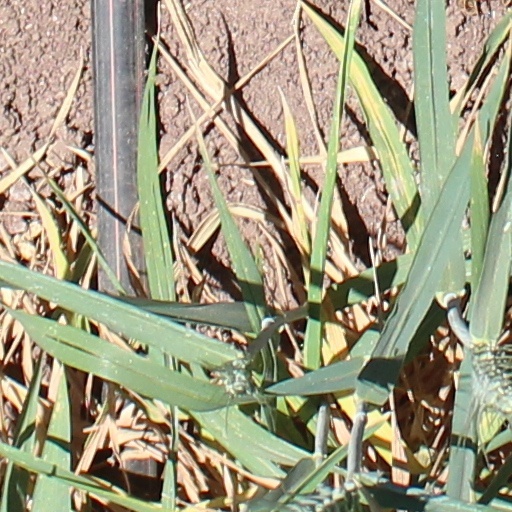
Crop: wheat